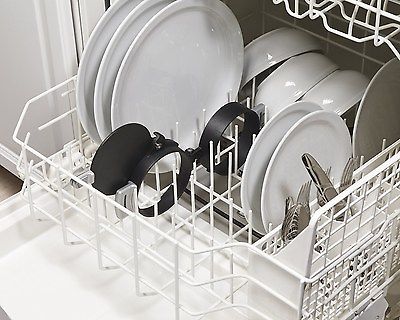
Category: toaster